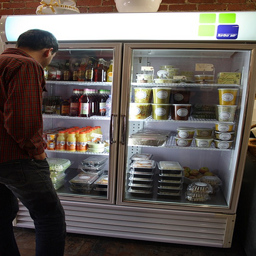
He will buy a product in the refrigerator.
A man is looking down and into a store cooler with drinks, microwaveable and prepacked food items, and ice cream.
A man that is standing in front of a refrigerator.
A man in a store looking into fridge
a male in a red shirt and a case of drinks and food items